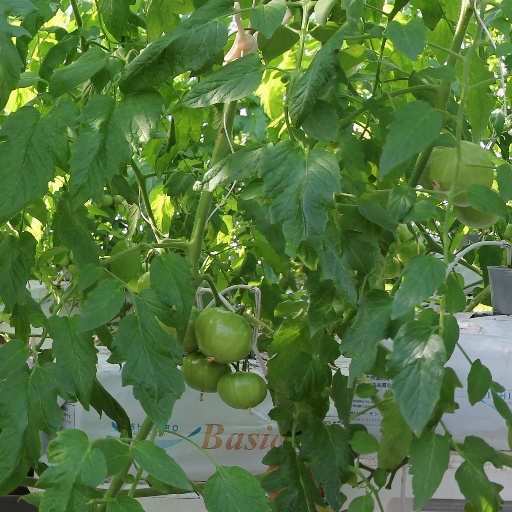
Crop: tomato